Miguel Hidalgo y Costilla

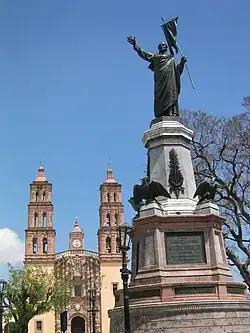
Statue of Hidalgo in front of his church at Dolores Hidalgo, Guanajuato

Meanwhile, in the city of Querétaro, a conspiracy was brewing, organized by the mayor Miguel Domínguez and his wife Josefa Ortiz de Domínguez; members of the military, such as Ignacio Allende, Juan Aldama and Mariano Abasolo, also participated. Allende was in charge of convincing Hidalgo to join his movement, since the priest of Dolores had very influential friends from all over the Bajío and even New Spain, such as Juan Antonio Riaño, mayor of Guanajuato, and Manuel Abad y Queipo, Bishop of Michoacán.